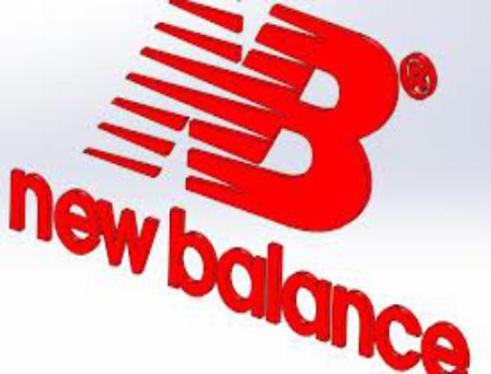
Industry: Clothes